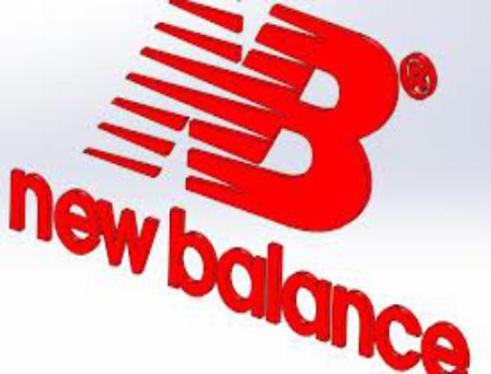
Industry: Clothes